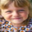
Label: girl